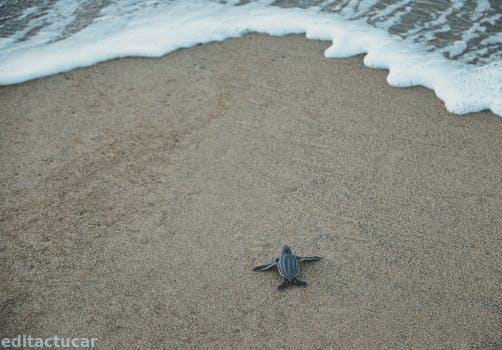
Label: Watermark